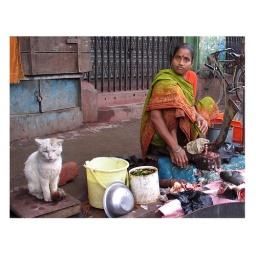
Kolkata market : I met this duet in the streets of Kolkata, around the new market : two fish specialists !